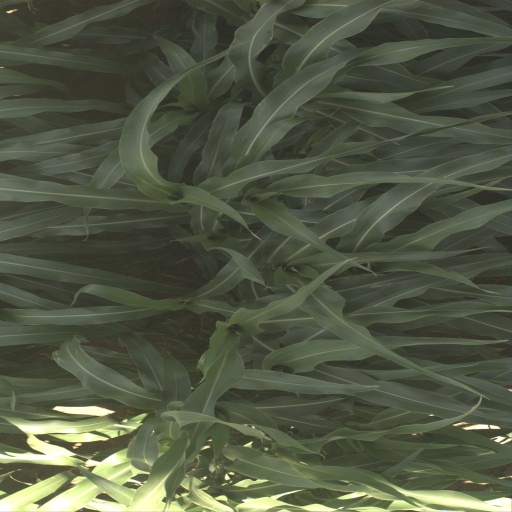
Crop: sorghum